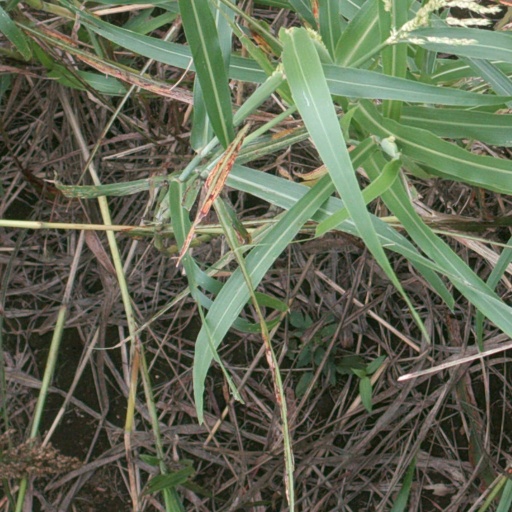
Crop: sorghum